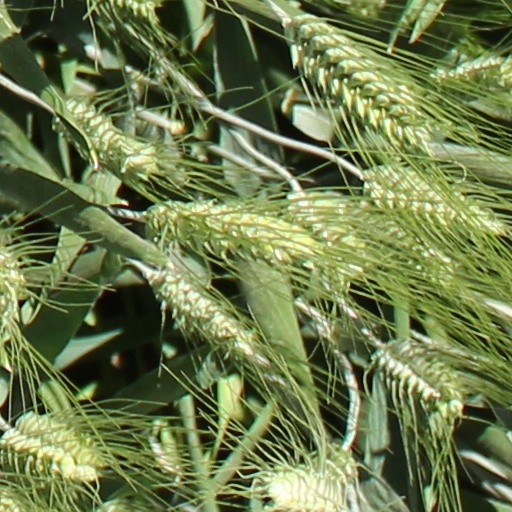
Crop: wheat